Vinny Perth

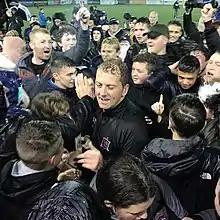

Vinny Perth (born 2 August 1976) is an Irish football manager and former player who most recently was manager of Dundalk. He was confirmed as the new manager of Dundalk in January 2019, taking over from the departed Stephen Kenny. He had been Kenny's assistant at Dundalk since 2013.